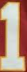
Number: 1